The Valley of the Moon (film)

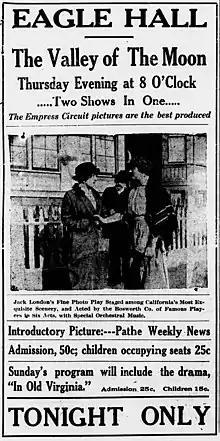
Contemporary advertisement

The Valley of the Moon is a 1914 silent film directed by Hobart Bosworth and starring Jack Conway and Myrtle Stedman. Produced by Bosworth/London, it was an adaptation of the 1913 novel "The Valley of the Moon" by Jack London and based upon a scenario by Hettie Gray Baker.